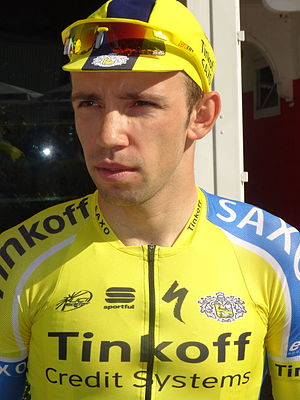
Ivan Rovnyj
Ivan Rovnyj er en russisk professionel cykelrytter, som cykler for det professionelle cykelhold Gazprom-RusVelo.